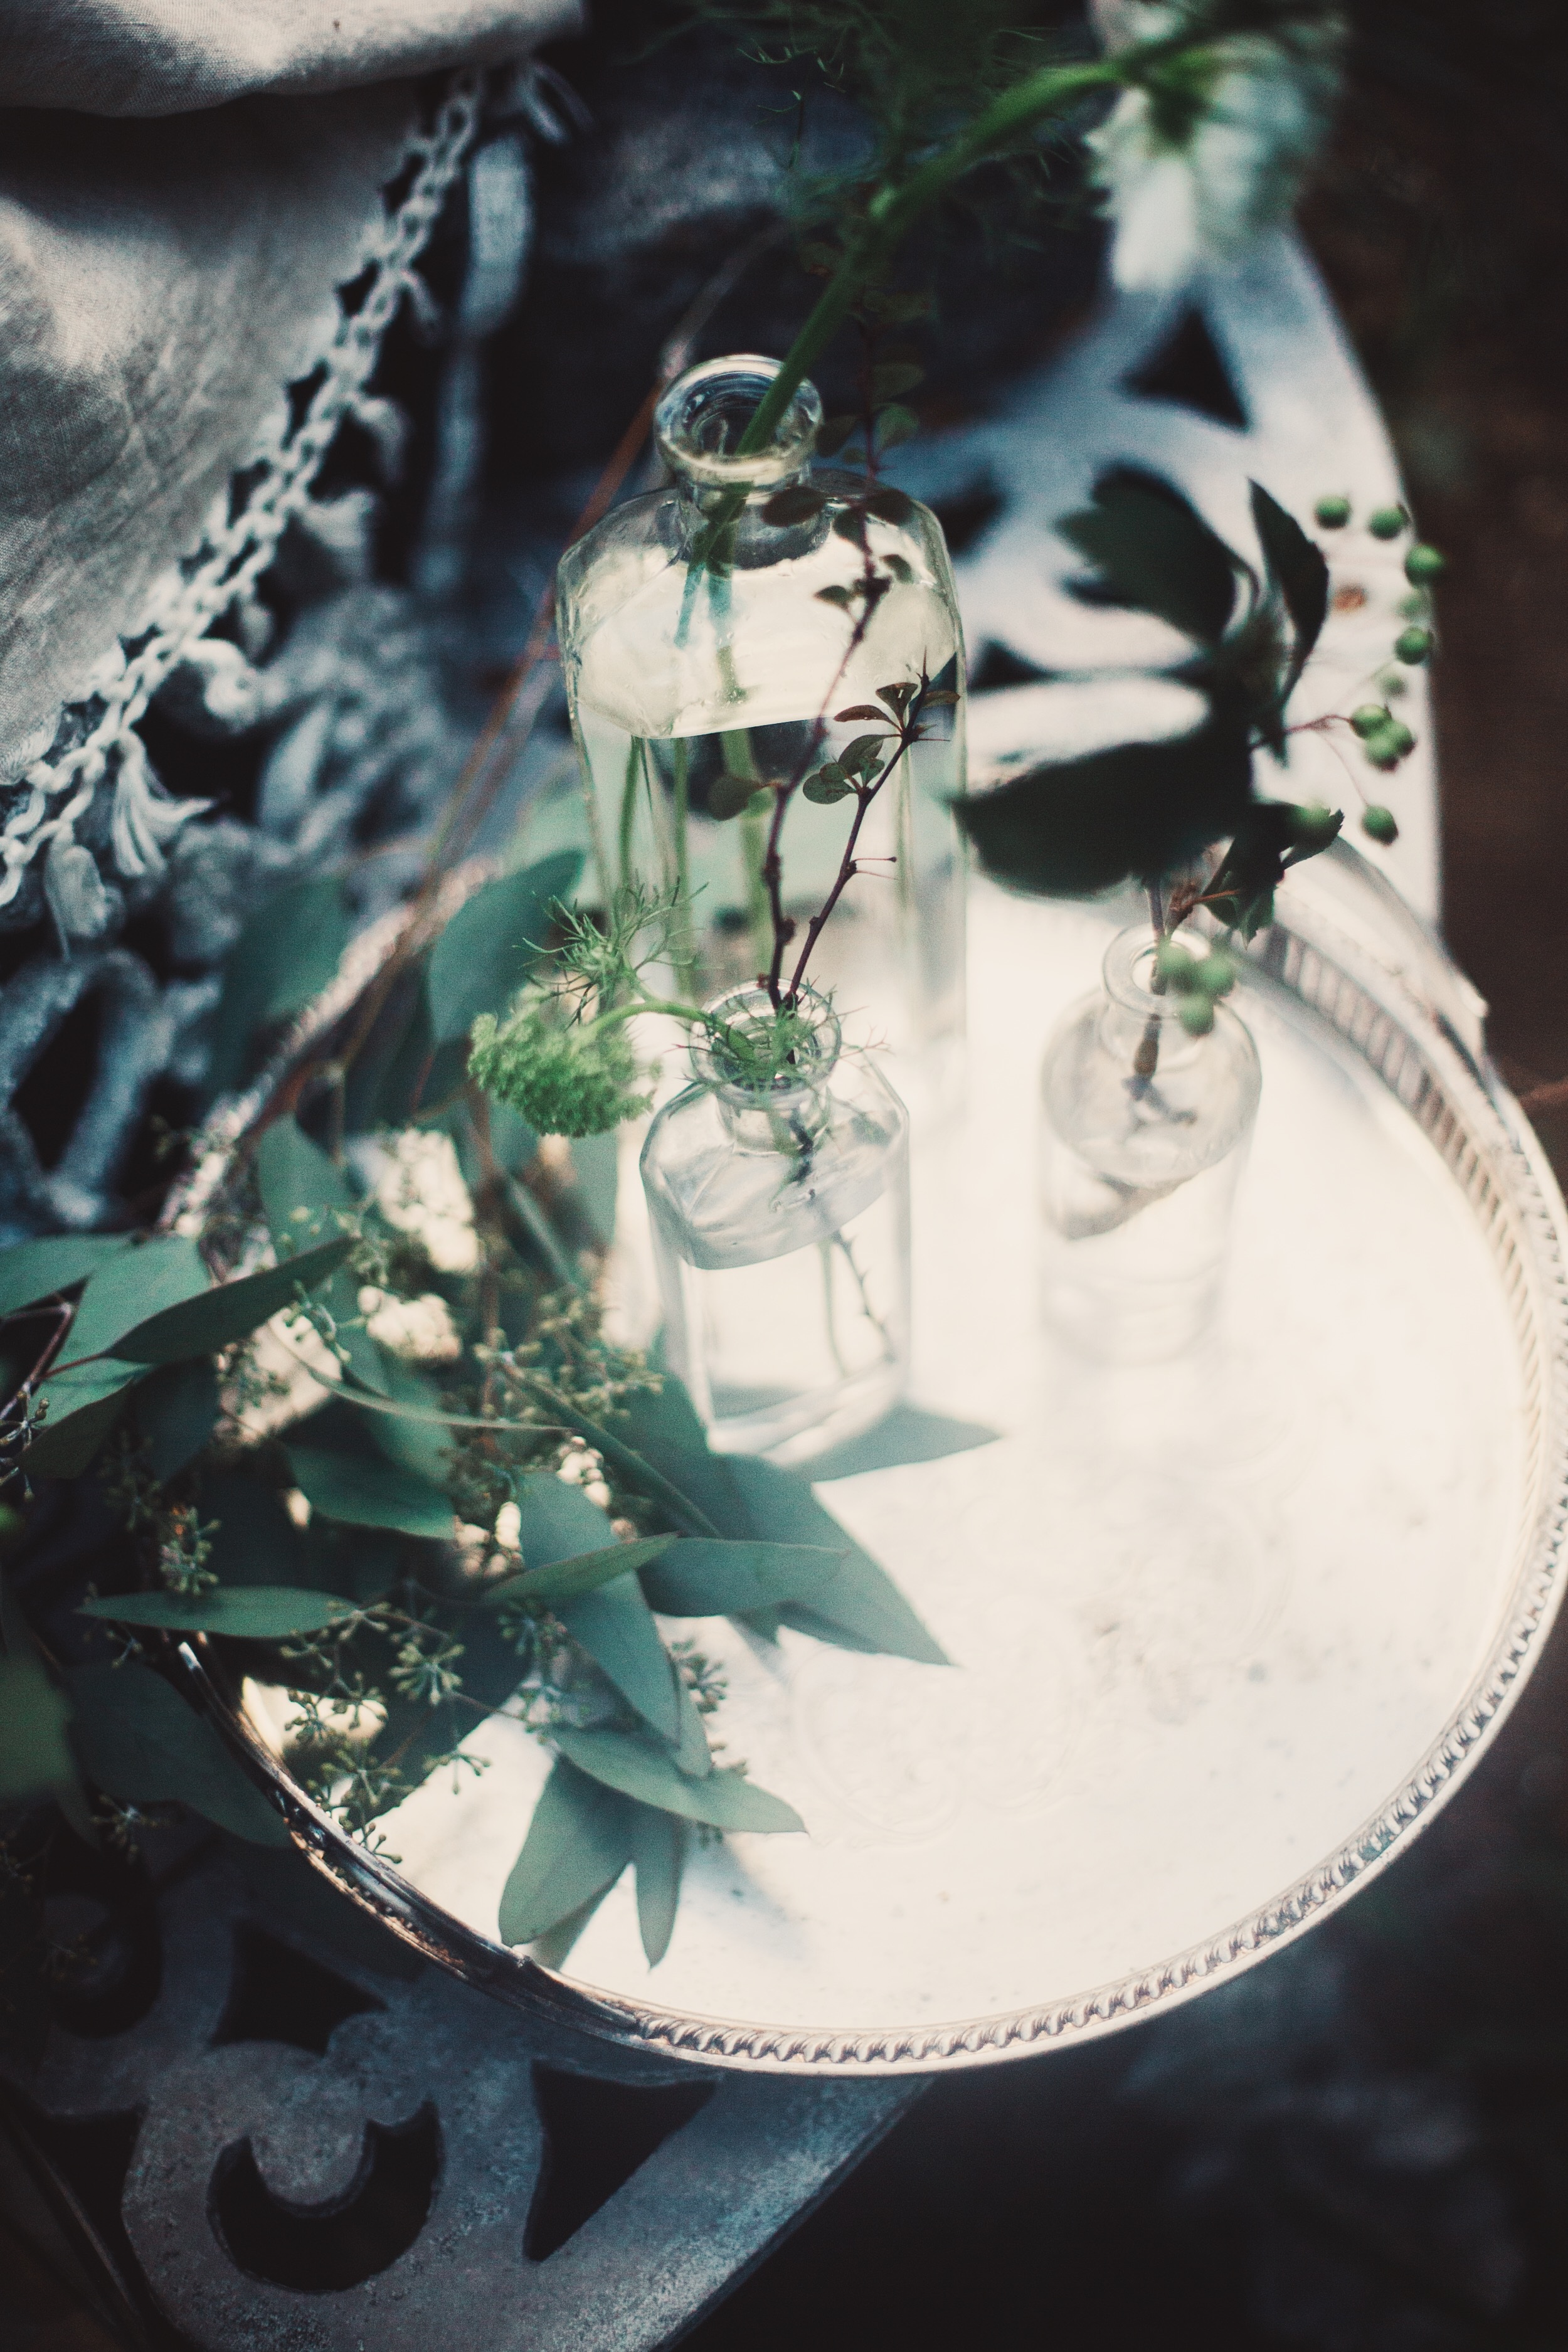
white, flower, glass, green